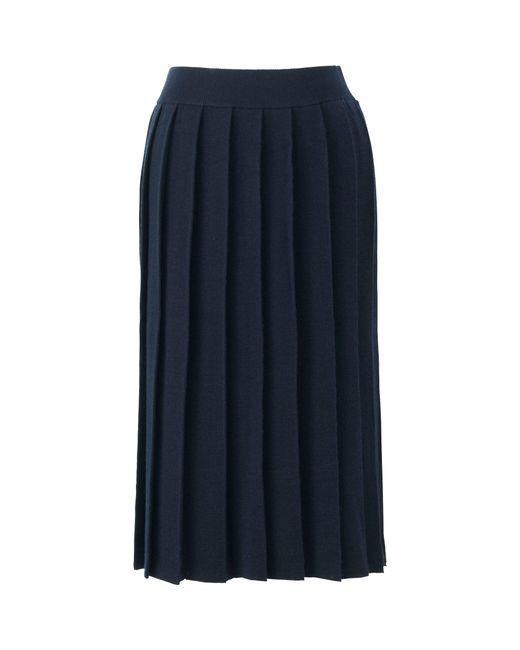
dunkelblauer langer Rock für Frauen